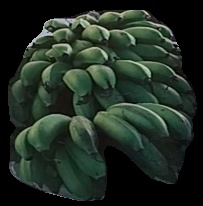
Variety: rasbale
Grade: grade2